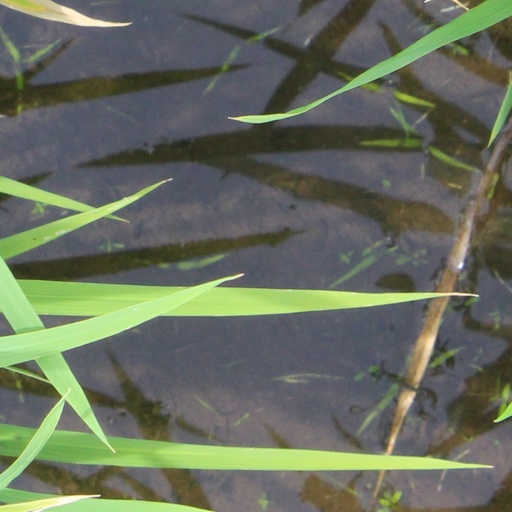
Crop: rice